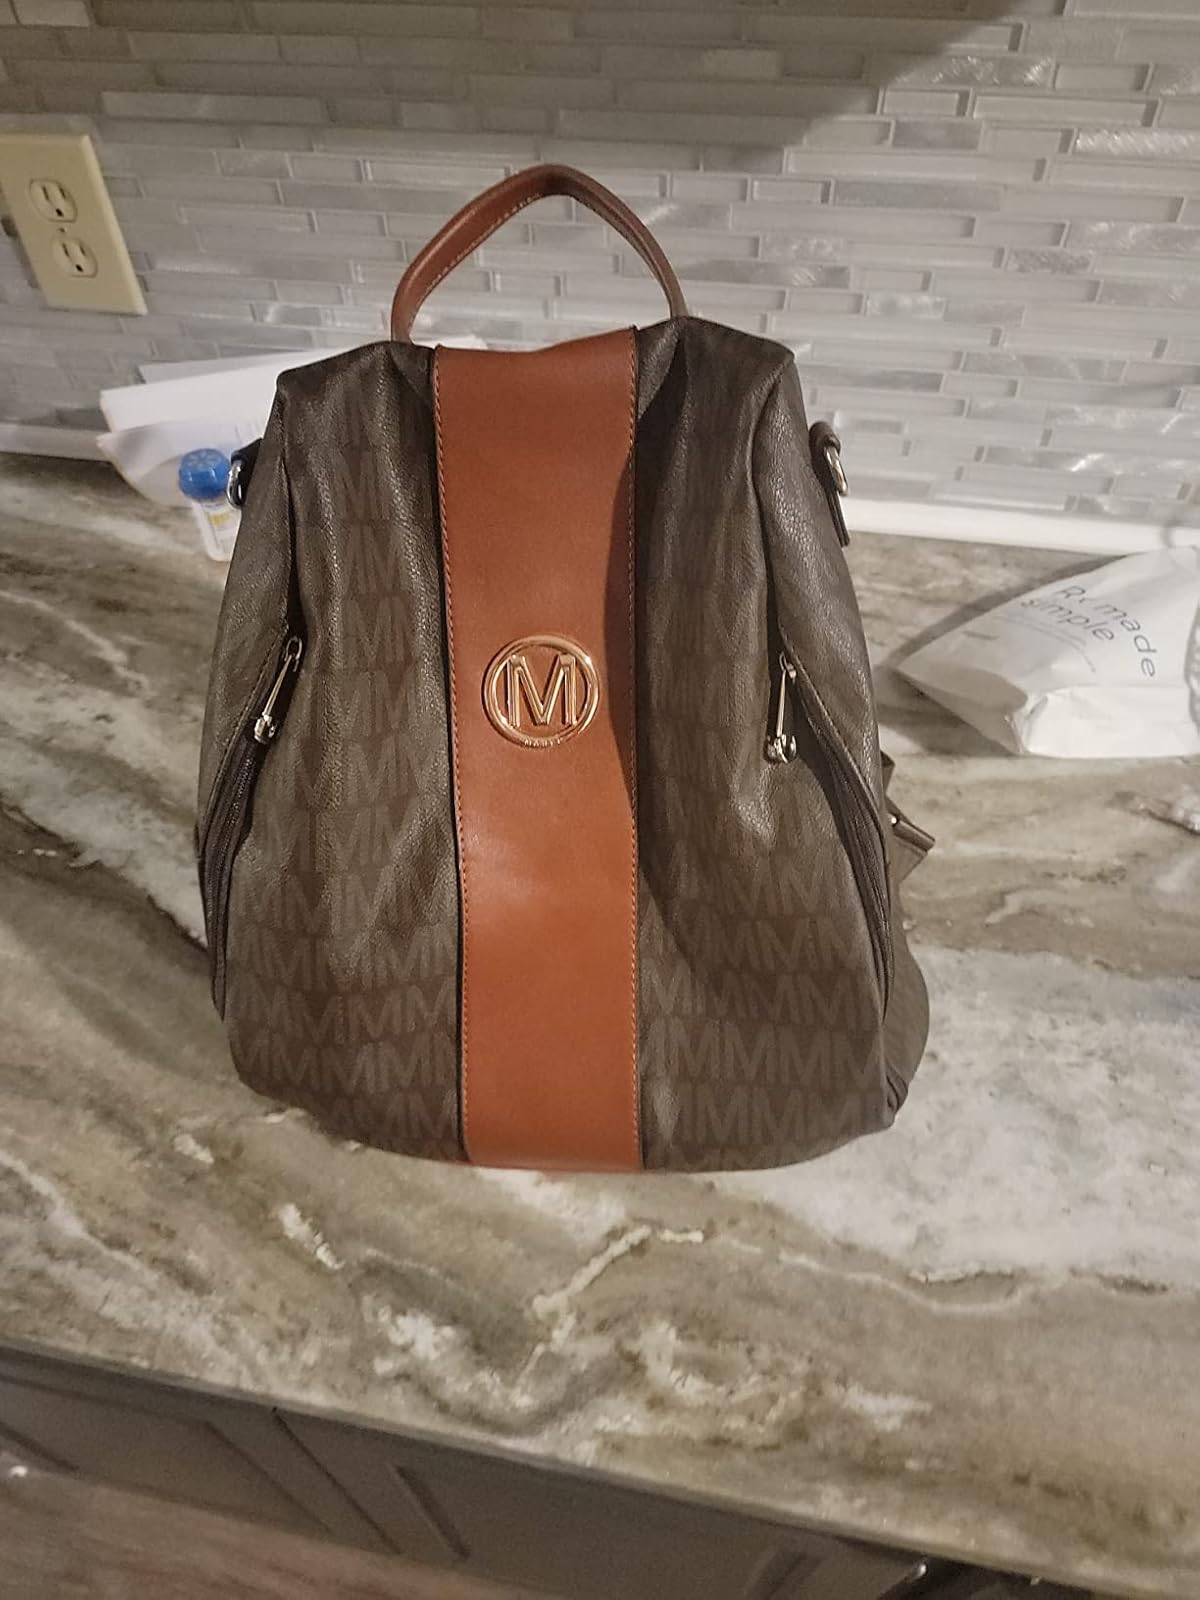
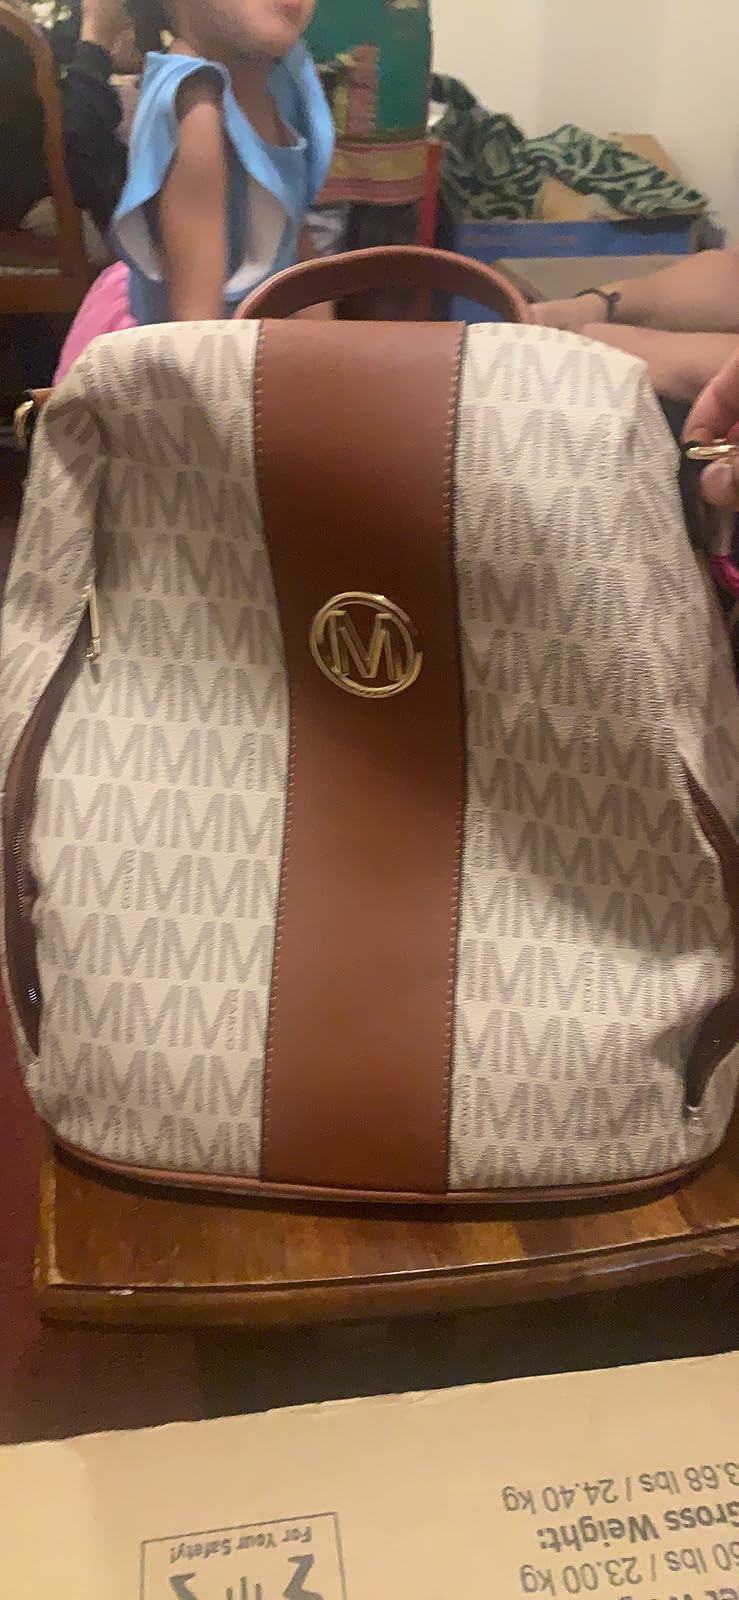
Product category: accessories_handbag
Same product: no